29th Kolkata International Film Festival

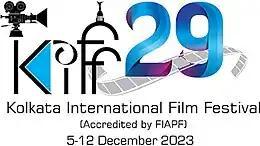
Official Logo

The 29th Kolkata International Film Festival began on 5 December 2023 at Netaji Indoor Stadium, in Kolkata, India. A 1963 romantic comedy Bengali film "Deya Neya" by Sunil Bannerjee opened the festival, which screened 219 films from 39 countries. Spain and Australia were country of focus in this edition of the festival. The opening ceremony was attended by Special Chief Guest India Super Star Salman Khan West Bengal Chief Minister Mamata Banerjee, Anil Kapoor, Sonakshi Sinha, Shatrughan Sinha, Mahesh Bhatt and cricketer Sourav Ganguly among others.